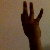
The image shows a hand gesture representing the number 9 in Indian Sign Language.